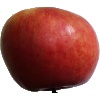
Label: Apple Crimson Snow 1